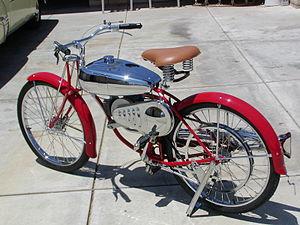
Ceci est une liste de motos des années 1940, y compris celles déjà mises en vente à l'époque, nouvelles sur le marché ou pertinentes au cours de cette période.